Rail transport in Haryana

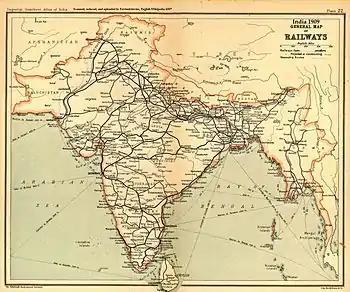
The Indian railway network in 1909

On 3 March 3 1859, the Allahabad-Kanpur line (North India's first passenger railway line) opened; it is now part of the Northern Railway zone. Tracks passing through Haryana were completed in 1864, when a broad gauge track from Calcutta to Delhi was laid. In 1866, trains started running on the East Indian Railway Company's Howrah-Delhi line. In 1870, the Scinde, Punjab & Delhi Railway completed its long Amritsar-Ambala-Jagadhri-Saharanpur-Ghaziabad line connecting Multan (in present-day Pakistan) with Delhi. The Sarai Rohilla railway station was built in 1872, when the metre gauge railway line from Delhi to Jaipur and Ajmer was laid. It was a small station just outside Delhi, which was then a walled city. All metre-gauge trains between Delhi and Rewari, Punjab, Rajasthan and Gujarat passed through Sarai Rohilla. Metre-gauge track from Delhi to Rewari and Ajmer was laid in 1873 by the Rajputana State Railway.